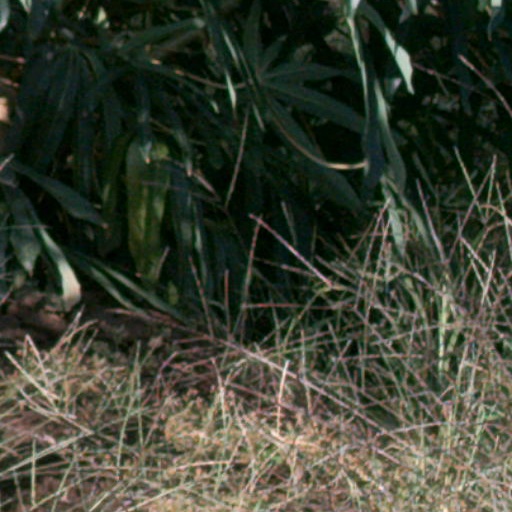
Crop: cassava